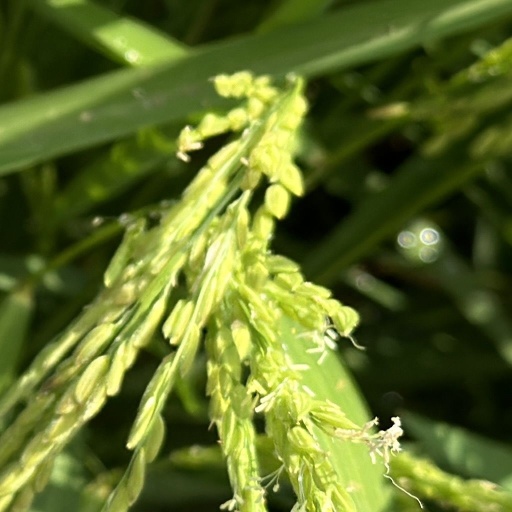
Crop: rice